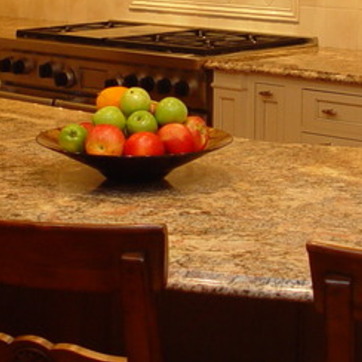
Material: polishedstone